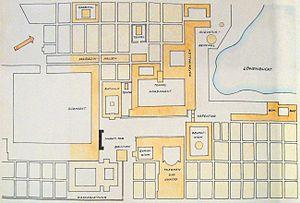
En Grèce antique, la polis est une cité-État, c'est-à-dire une communauté de citoyens libres et autonomes. Dans la pensée grecque antique, la cité représente avant tout une structure humaine et sociale, et non une organisation administrative : il n’y a pas d’État indépendamment d’une communauté humaine concrète. C’est la raison pour laquelle les cités sont désignées, dans la langue grecque, par le nom de leur peuple : la cité d'Athènes n'existe pas en tant que telle, on parle de la « cité des Athéniens », tout comme Sparte est la cité des Lacédémoniens.